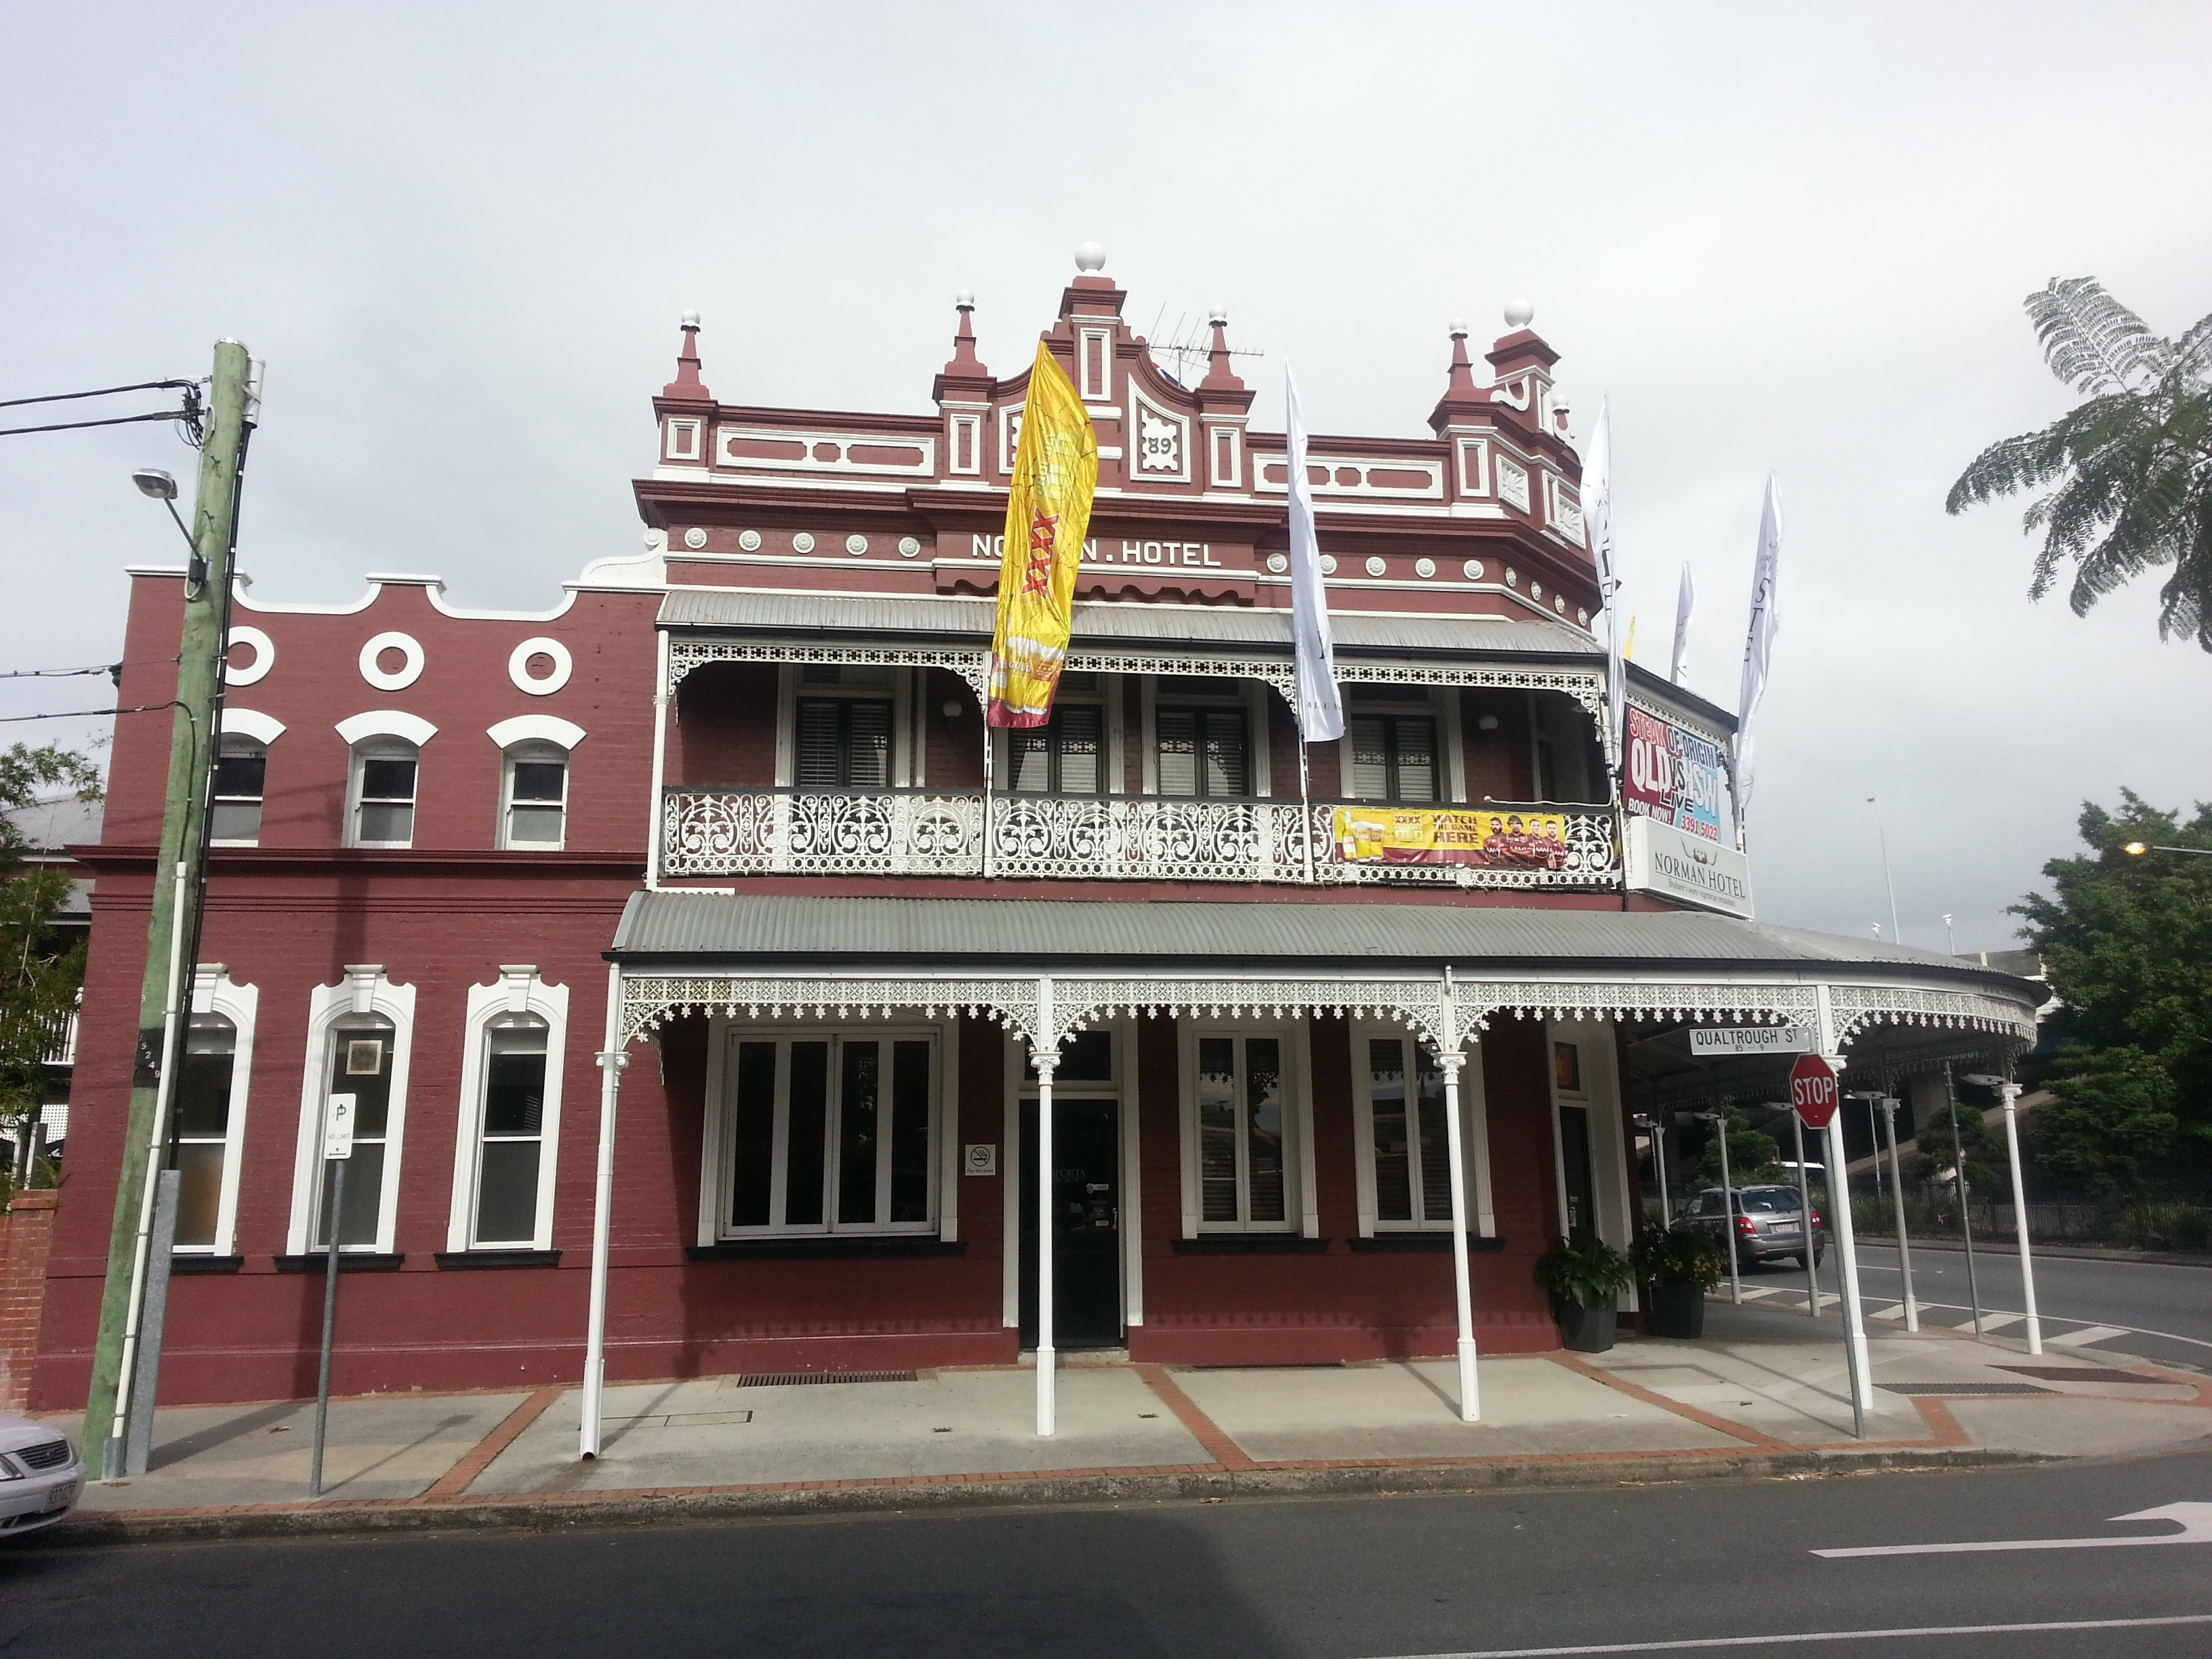
architecture, building, palace, urban, vacation, tourist, travel, construction, journey, entrance, landmark, facade, property, exterior, relaxing, luxury, temple, hotel, resort, commercial, hospitality, reception, accommodation, service, development, brisbane, comfortable, lodging, concierge